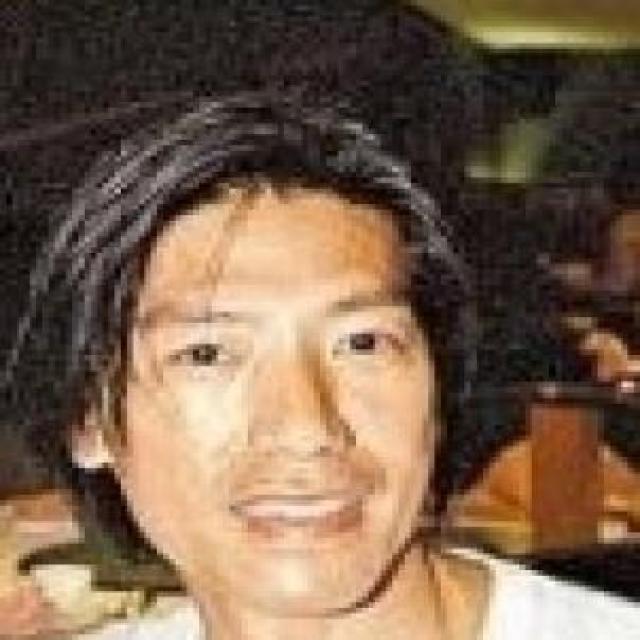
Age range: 45-64